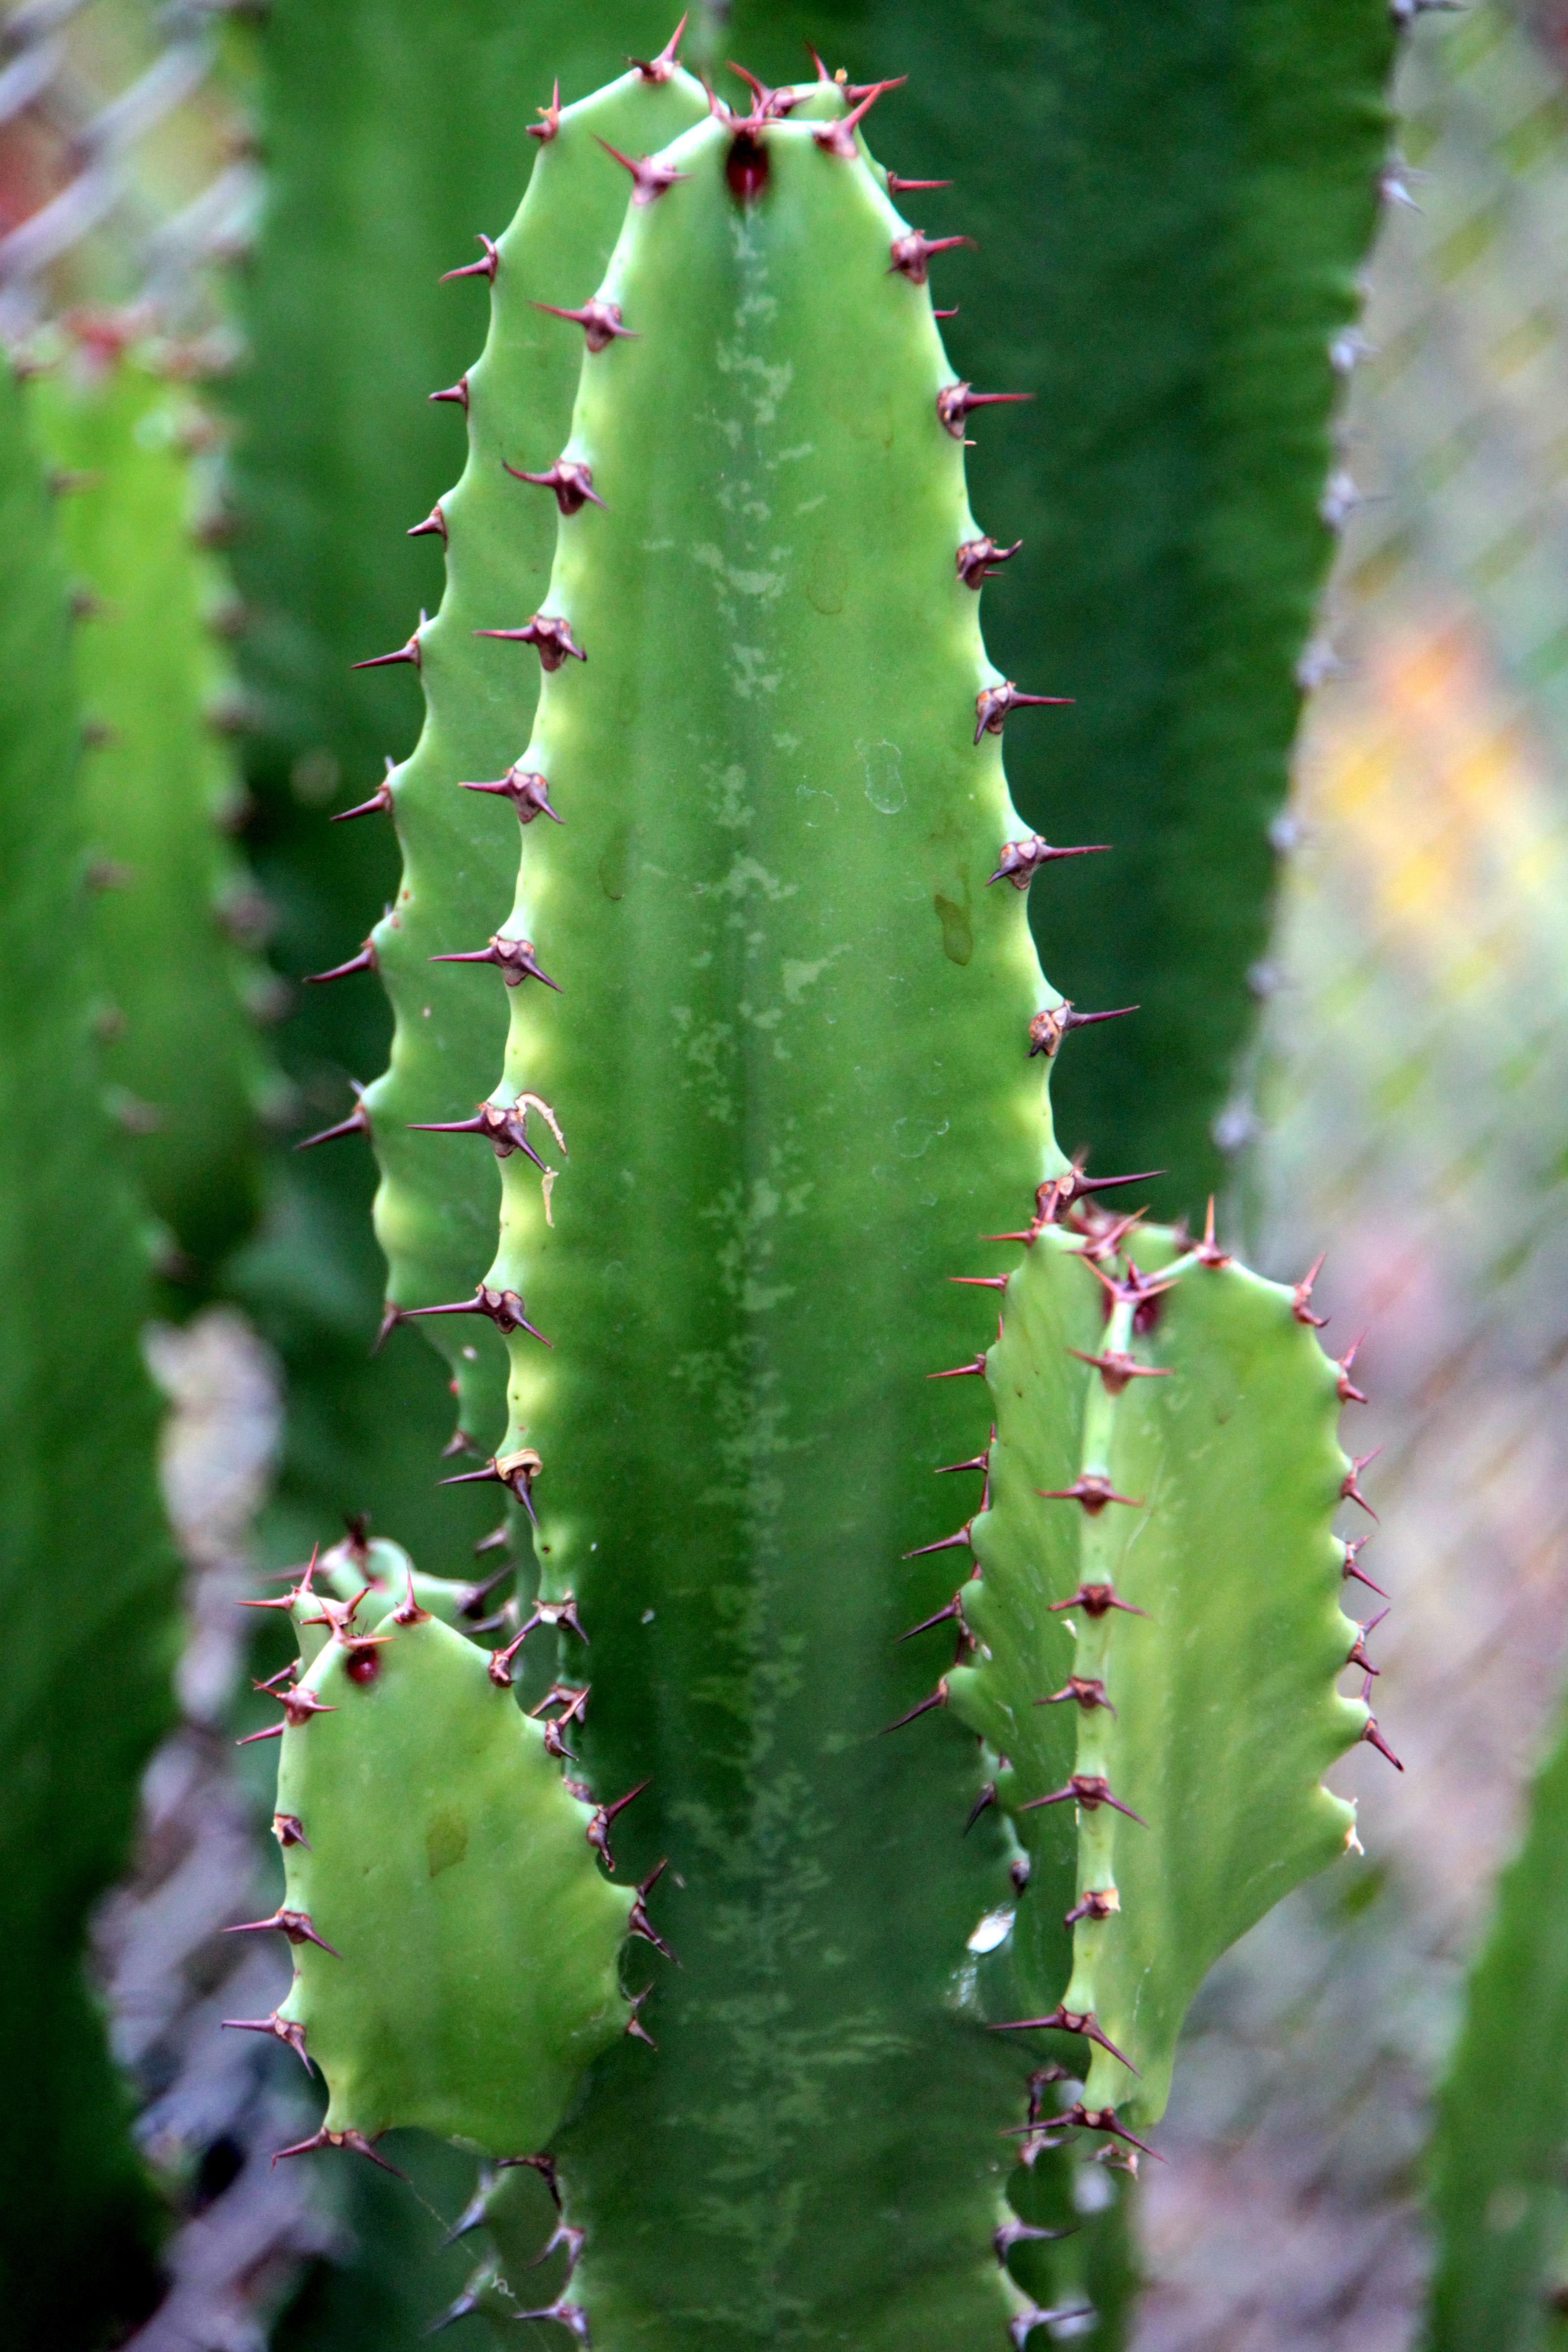
cactus, plant, flower, green, botany, garden, flora, plants, flowers, cactaceae, container, macro photography, flowering plant, potting, annual plant, plant stem, land plant, thorns spines and prickles, hedgehog cactus, acanthocereus tetragonus, san pedro cactus